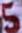
Number: 5